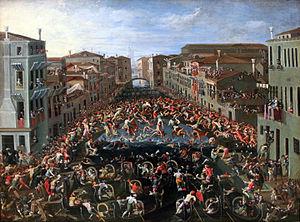
Le Ponte dei Pugni est un pont de Venise, situé dans le sestiere de Dorsoduro, près du Campo San Barnaba.
Le rio di San Barnaba est un canal de Venise dans le Dorsoduro.